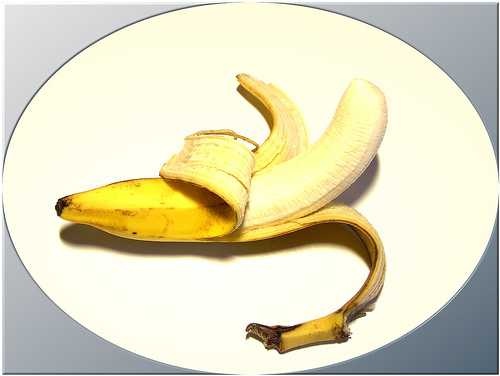
Label: Banana